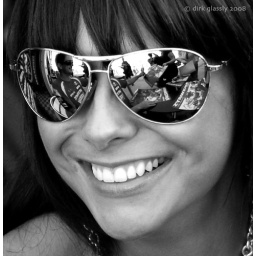
Pit babe - Yamaha Supersport bike racers reflected in mirror shades, Silverstone Superbikes 27 September 2008.